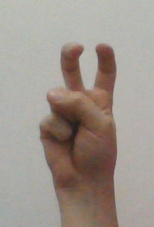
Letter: toot